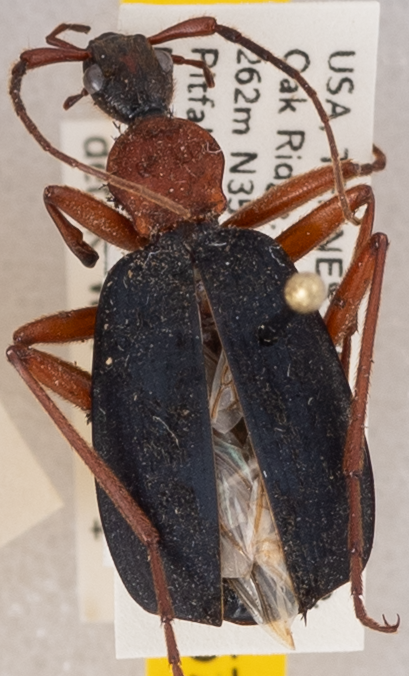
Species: Galerita bicolor
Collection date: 2021-07-07 04:00:00
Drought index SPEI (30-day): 0.058
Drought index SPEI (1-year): -0.048
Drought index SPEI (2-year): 1.69